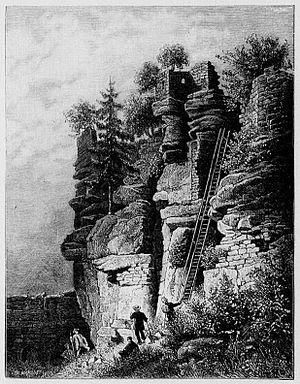
Château d'Ochsenstein, gravure
Le château d'Ochsenstein est un château fort en ruines situé dans la commune française de Reinhardsmunster, dans le département du Bas-Rhin. Il était le fief de la Maison d'Ochsenstein, une puissante famille de l'Alsace médiévale.